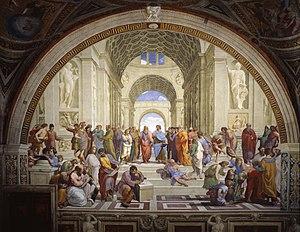
La peinture de la Renaissance est, comme tout l'art de la Renaissance, influencée par l'Antiquité. Sous l'influence des idées humanistes et l'apparition d'une nouvelle classe bourgeoise et marchande, qui prend les rênes des États, naît un nouveau système de représentation du monde avec la Nature visible et sensible pour modèle, s'appuyant sur deux innovations essentielles :
Les mathématiques de la Grèce antique sont les mathématiques développées en langue grecque, autour de la mer Méditerranée, durant les époques classique et hellénistique. Elles couvrent ainsi une période allant du VIᵉ siècle av. J.-C. jusqu'au Vᵉ siècle de notre ère.
Le système éducatif en Grèce est organisé par le Ministère de l'Éducation qui a en charge la gestion de l'ensemble des moyens d'enseignement et de pédagogie du pays.
Une question rhétorique est une figure de style qui consiste à poser une question n'attendant pas de réponse, cette dernière étant connue par celui qui la pose.
La Renaissance est une période de l'époque moderne associée à la redécouverte de la littérature, de la philosophie et des sciences de l'Antiquité, qui a pour point de départ la Renaissance italienne. En effet, la Renaissance est l'œuvre, à Florence, des artistes qui peuvent y exprimer librement leur art : une Pré-Renaissance se produit dans plusieurs villes d'Italie dès les XIIIᵉ et XIVᵉ siècles. La Renaissance s'exprime au XVᵉ siècle dans la plus grande partie de l'Italie, en Espagne, en Flandre et en Allemagne, sous la forme de ce que l'on appelle la Première Renaissance ; ainsi en Flandre, sur les quatre primitifs flamands, les deux premiers vivent au XVᵉ siècle. La Renaissance concerne l'ensemble de l'Europe au XVIᵉ siècle.
Cette liste présente les principaux mathématiciens ayant contribué aux mathématiques de la Grèce antique.